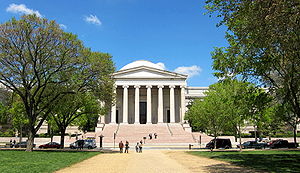
National Gallery of Art
National Gallery of Art er et nationalt kunstmuseum beliggende ved National Mall i Washington D.C., USA.